Answer in natural language. Which object is closer to the camera taking this photo, white color dining table or brown top white leg dining table? Choose between the following options: brown top white leg dining table or white color dining table
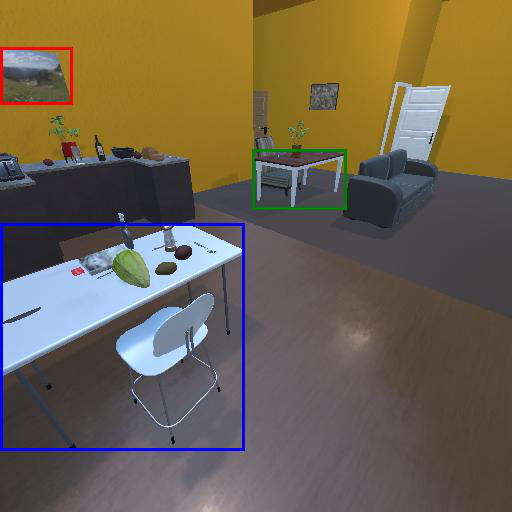
<answer>white color dining table</answer>